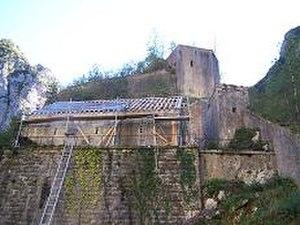
Le fort du Portalet est un fort de montagne, situé dans le département français des Pyrénées-Atlantiques dans la commune d'Etsaut à la limite avec Urdos. Construit sur une falaise dominant le gave d'Aspe, il fait face au chemin de la Mâture et était chargé de protéger la route du col du Somport. Il servira de lieu de détention pour des personnalités politiques sous le régime de Vichy puis brièvement, après guerre, pour le maréchal Pétain. Devenu monument historique, il est en cours de restauration et ouvert à la visite.